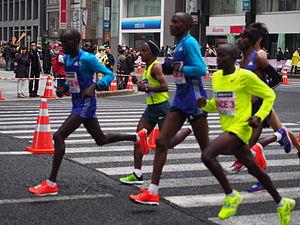
Le Marathon de Tokyo de 2015 est la 9ᵉ édition du Marathon de Tokyo au Japon qui a eu lieu le dimanche 22 février 2015. C'est le premier des World Marathon Majors à avoir lieu en 2015. L'Éthiopien Endeshaw Negesse remporte la course masculine avec un temps de 2 h 6 min 0 s. Sa compatriote Berhane Dibaba s'impose chez les féminines en 2 h 23 min 15 s.